Jose Maria Panganiban Monument

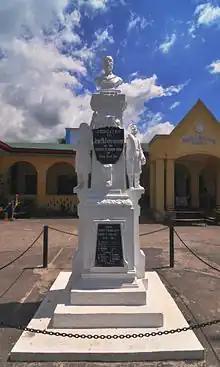
Monument at Naga Central School 1

The monument to Jose Maria Panganiban is in front of the Gabaldon building at the Naga Central School 1, Naga, Camarines Sur, Philippines, and was erected in 1930 by the school's Parents-Teachers Association, 30 years after his death. It is said to be the oldest existing monument of the Bicolano hero. It has been neglected for years and was scheduled for demolition had it not been for the timely intervention of a Naga City councilor during an inspection of the heritage building.